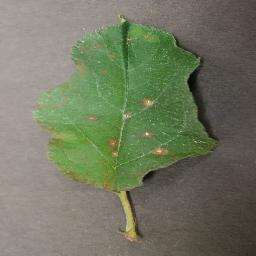
Label: Apple___Cedar_apple_rust